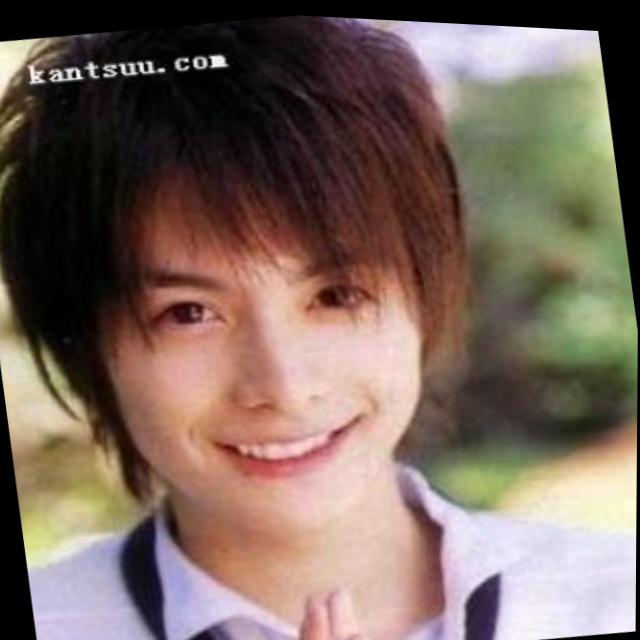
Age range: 21-44